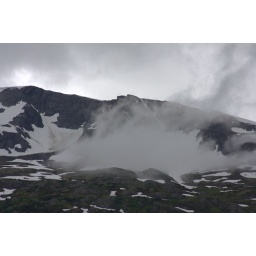
A cloud formed in the bowl of a cirque glacier.